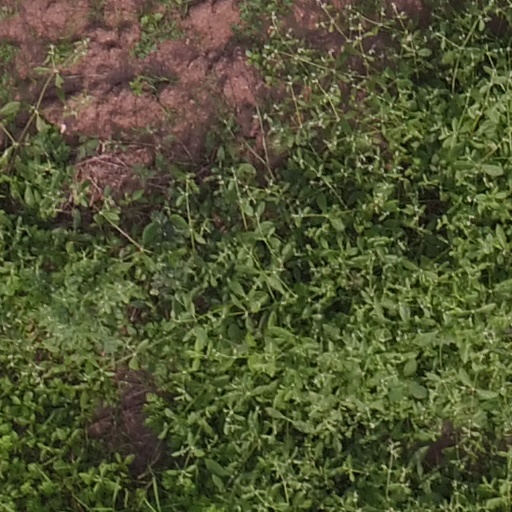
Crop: maize; corn